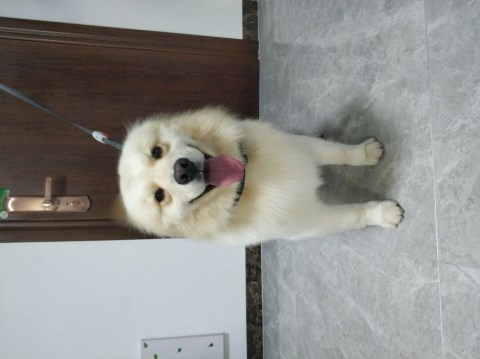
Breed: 5355-n000126-golden_retriever